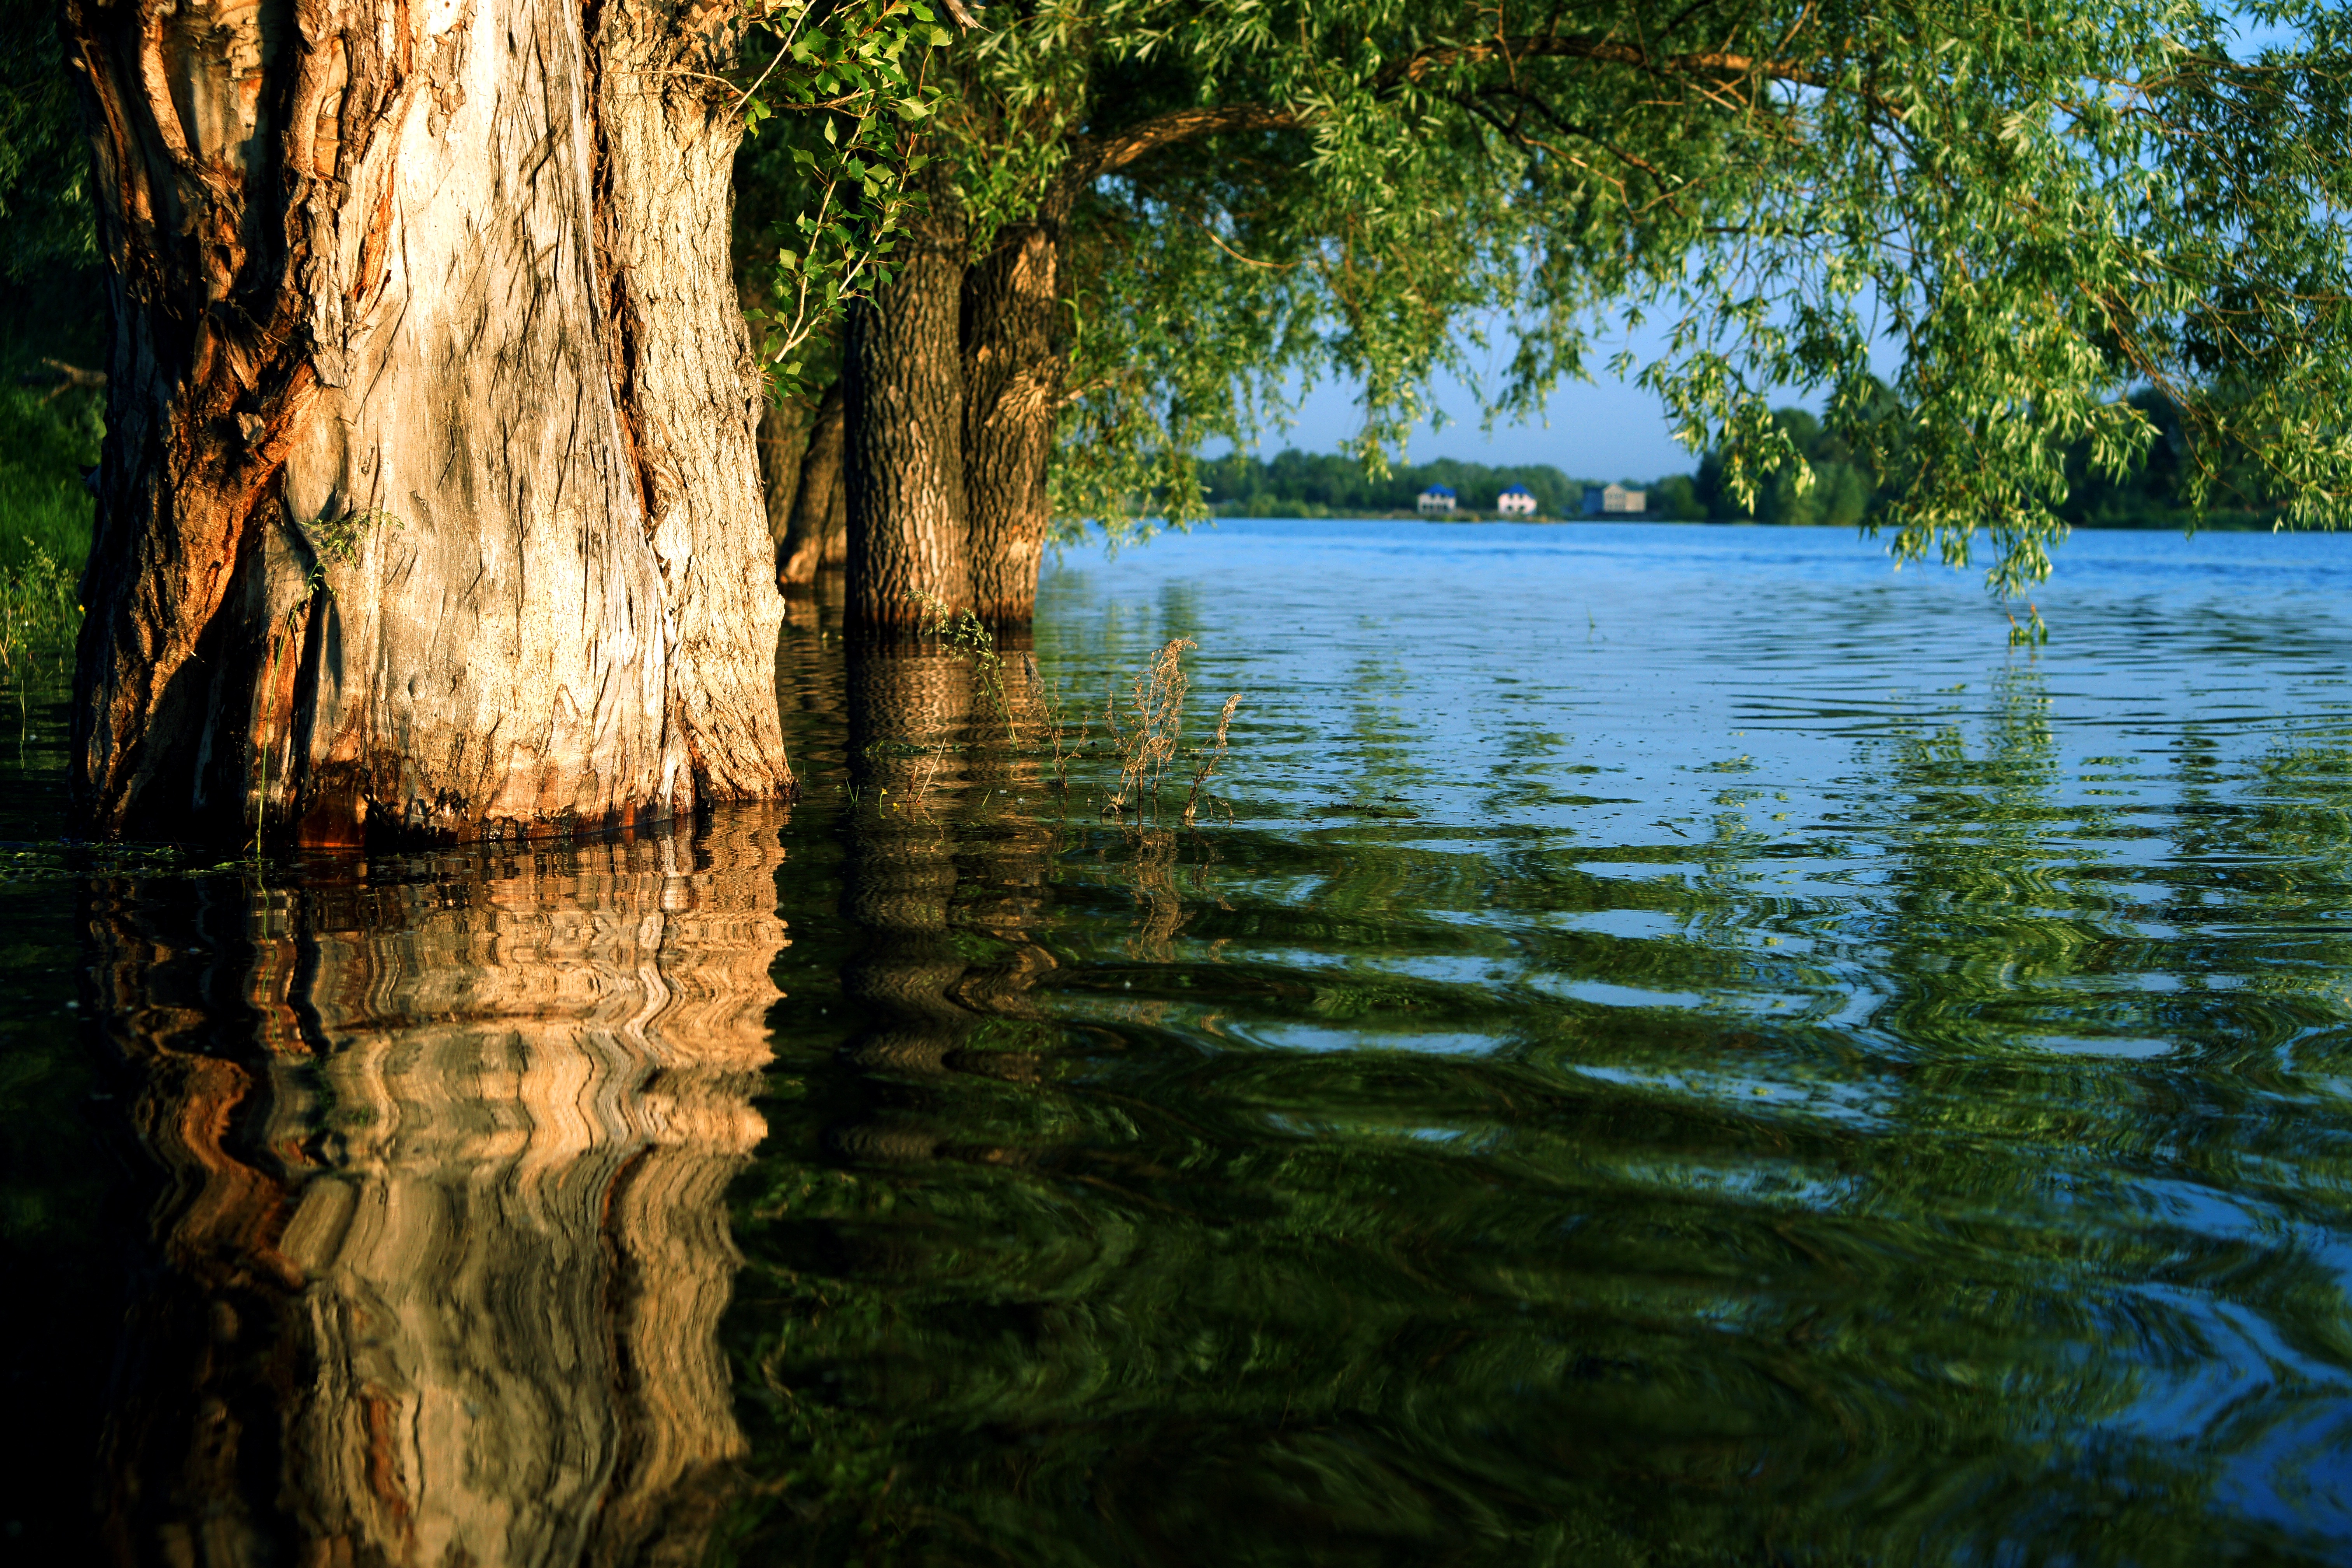
landscape, tree, water, nature, forest, grass, swamp, plant, sky, lake, river, summer, pond, green, reflection, jungle, blue, reservoir, silence, body of water, leaves, bank, vegetation, wetland, water feature, watercourse, siberia, reflection in the water, evening shore, nature reserve, state park, bayou, water resources, tree in water